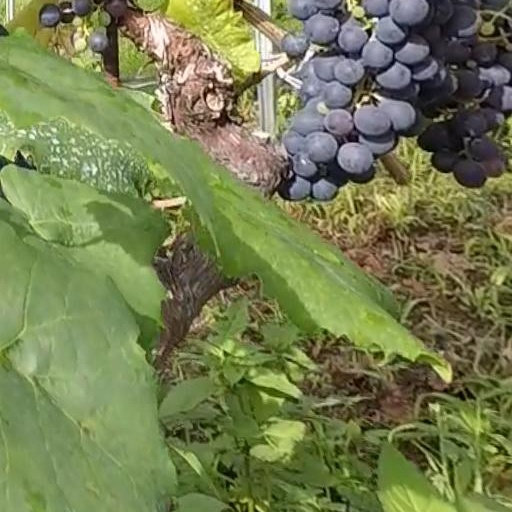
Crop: grape